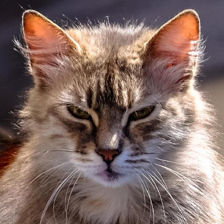
Label: animals